Bladder fiddle

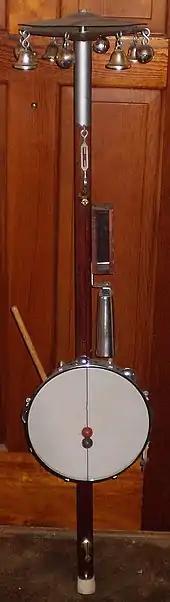
A modern boomba or bumbass blurs the lines between the bumbass instruments and the Jingling Johnny-Turkish crescent, by adding bells to the top.

The modern boomba focuses heavily on loud percussion, typically consisting of a variety of percussion instruments attached to a wooden pole. The exact designs of a boomba vary, with much emphasis being put on the personalization of the boomba. Common features typically include a spring-loaded rubber base (much like a pogo stick), with percussion instruments such as bells and wood blocks attached. Boombas often also include a set of cymbals which crash as the boomba is bounced, and a tambourine which can be played with a drumstick or shaken as the boomba is played.